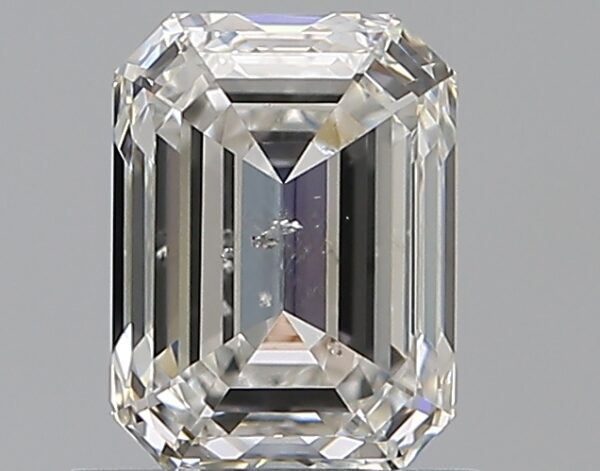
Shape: emerald
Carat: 1.02
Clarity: SI2
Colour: G
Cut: EX
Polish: EX
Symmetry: VG
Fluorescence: N
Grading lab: GIA
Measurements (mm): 6.42 x 4.75 x 3.24